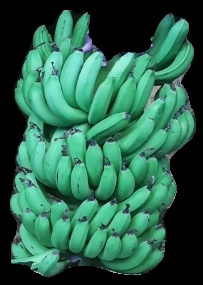
Variety: pachbale
Grade: grade1